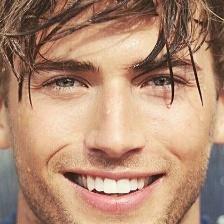
Label: faces